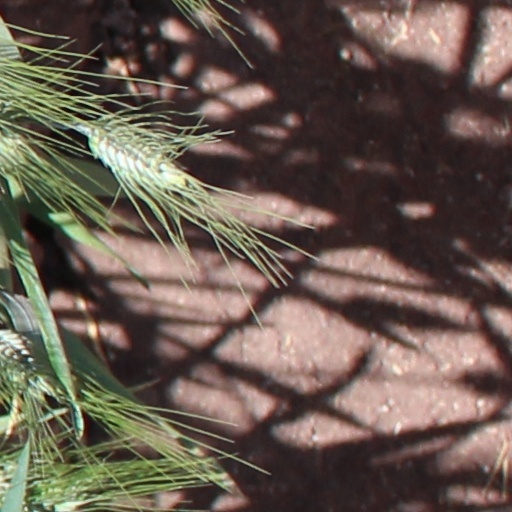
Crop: wheat